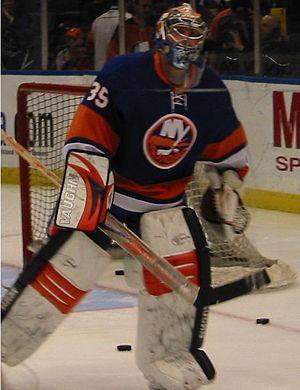
Joey MacDonald est un joueur de hockey sur glace canadien occupant la position de gardien.